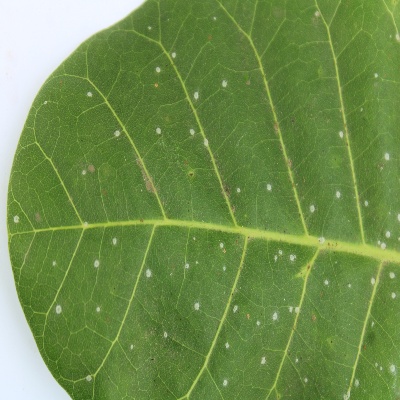
Crop: Cashew
Condition: red rust